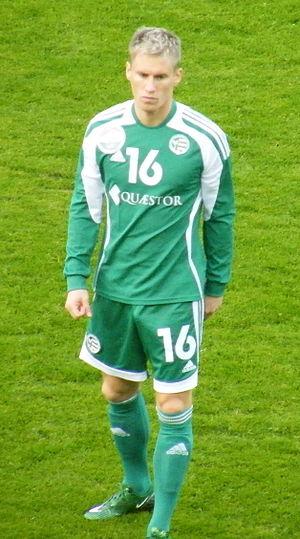
Tarmo Kink est un footballeur international estonien, né le 6 octobre 1985 à Tallinn en RSS d'Estonie qui joue pour Mezőkövesd-Zsóry SE. Il joue au poste d'ailier gauche ainsi qu'au poste d'attaquant.